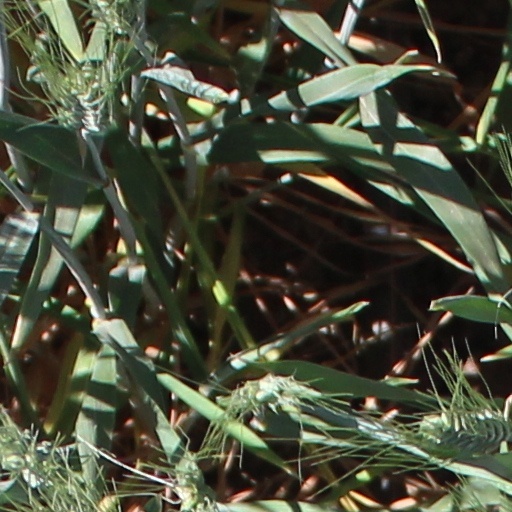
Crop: wheat